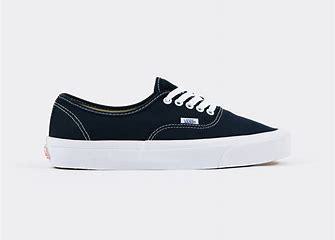
Brand: Vans
Model: OG Authentic LX